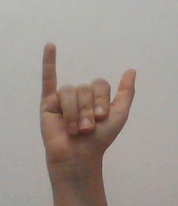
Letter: ya